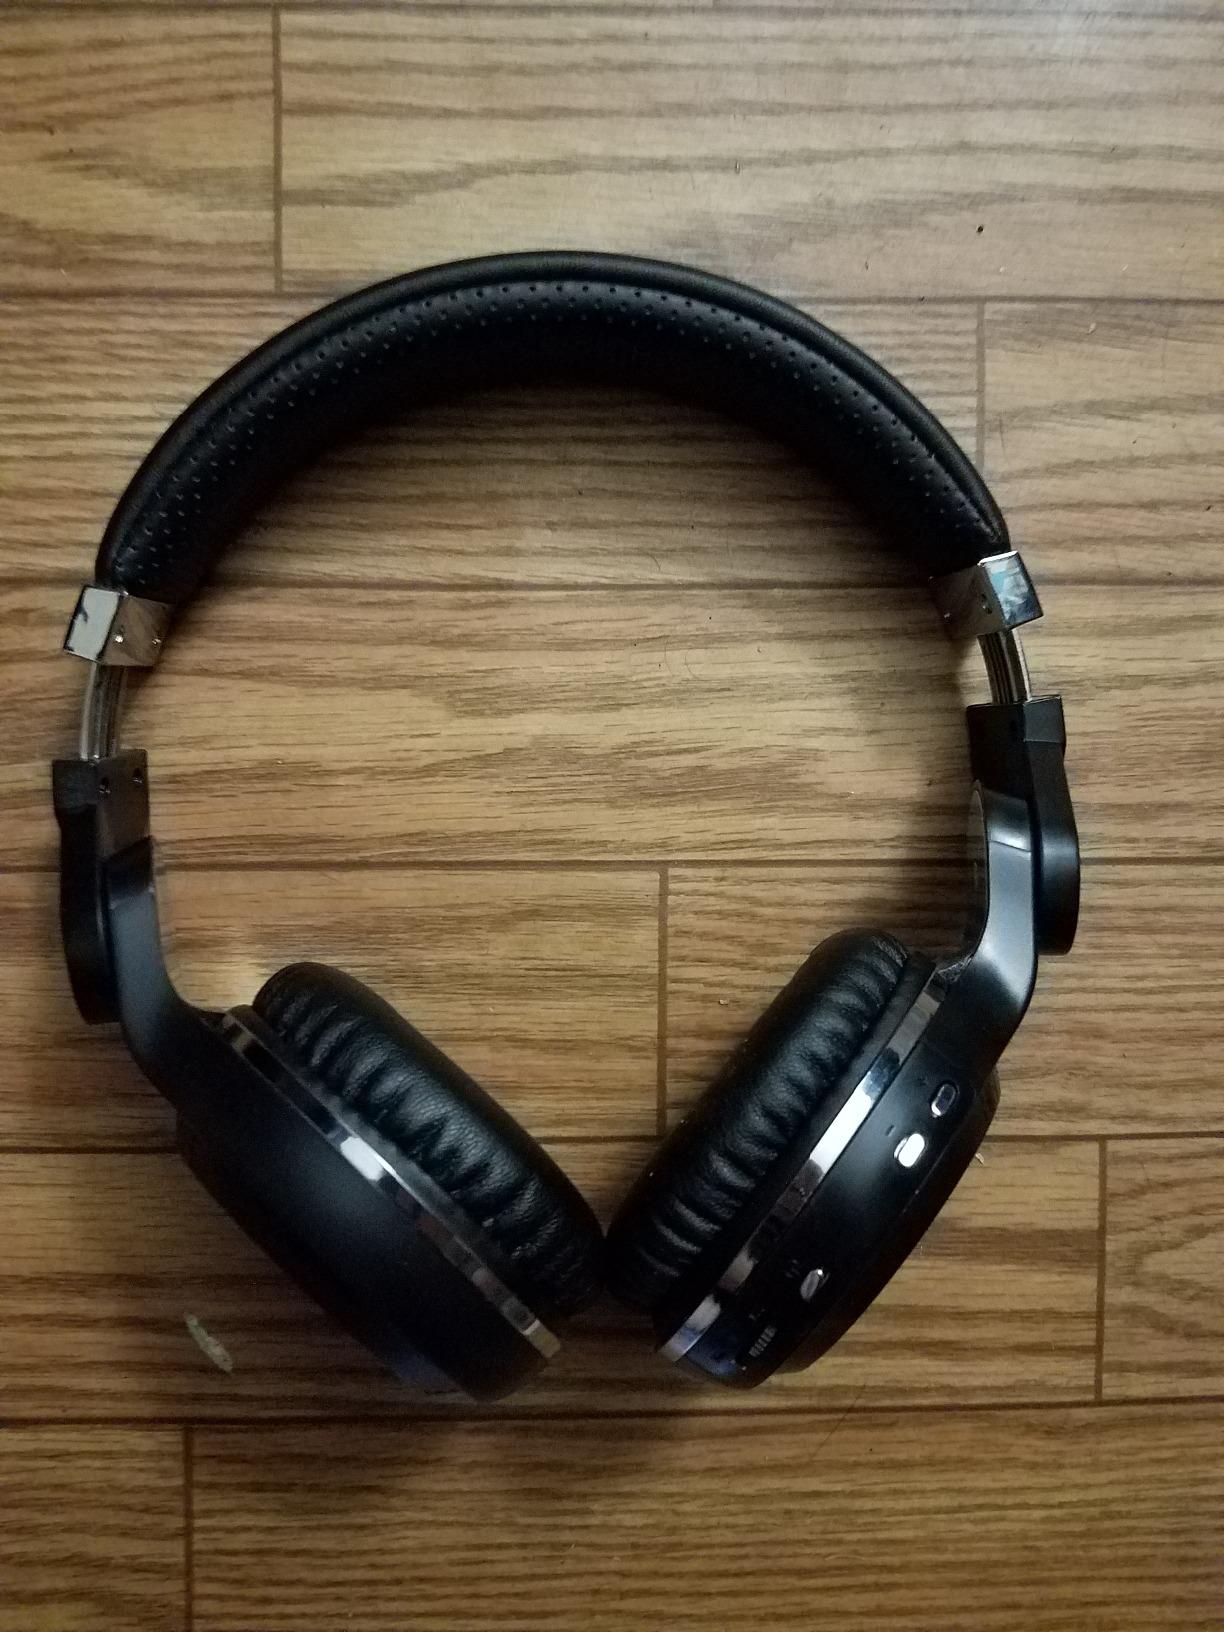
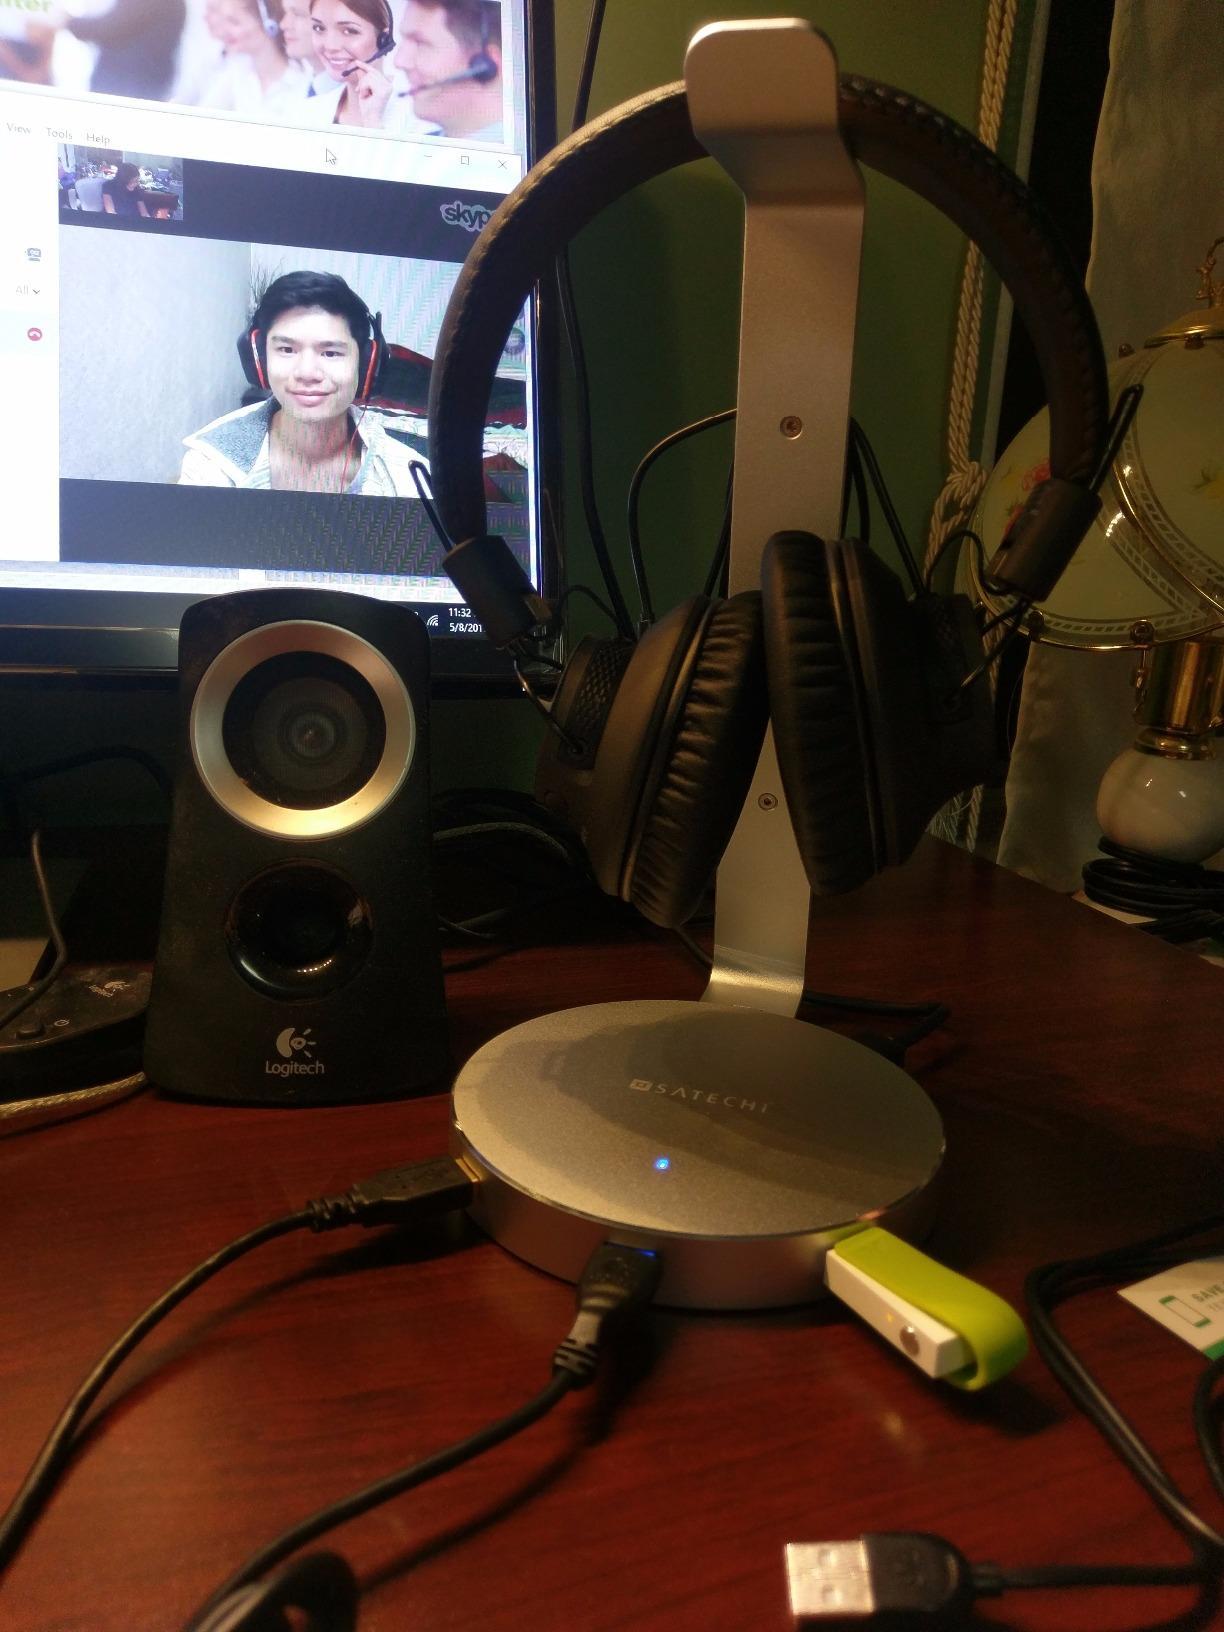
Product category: headphones
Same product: no